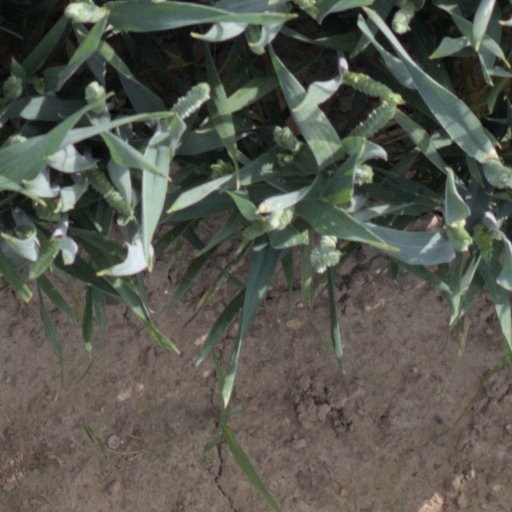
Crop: wheat